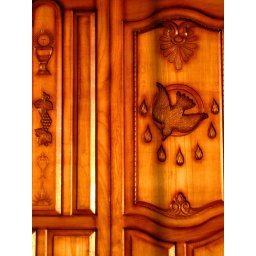
A carved wooden door on the church in Flores, that was made in Antigua, Guatemala.